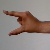
The image shows a hand gesture representing the letter 'Z' in Indian Sign Language.